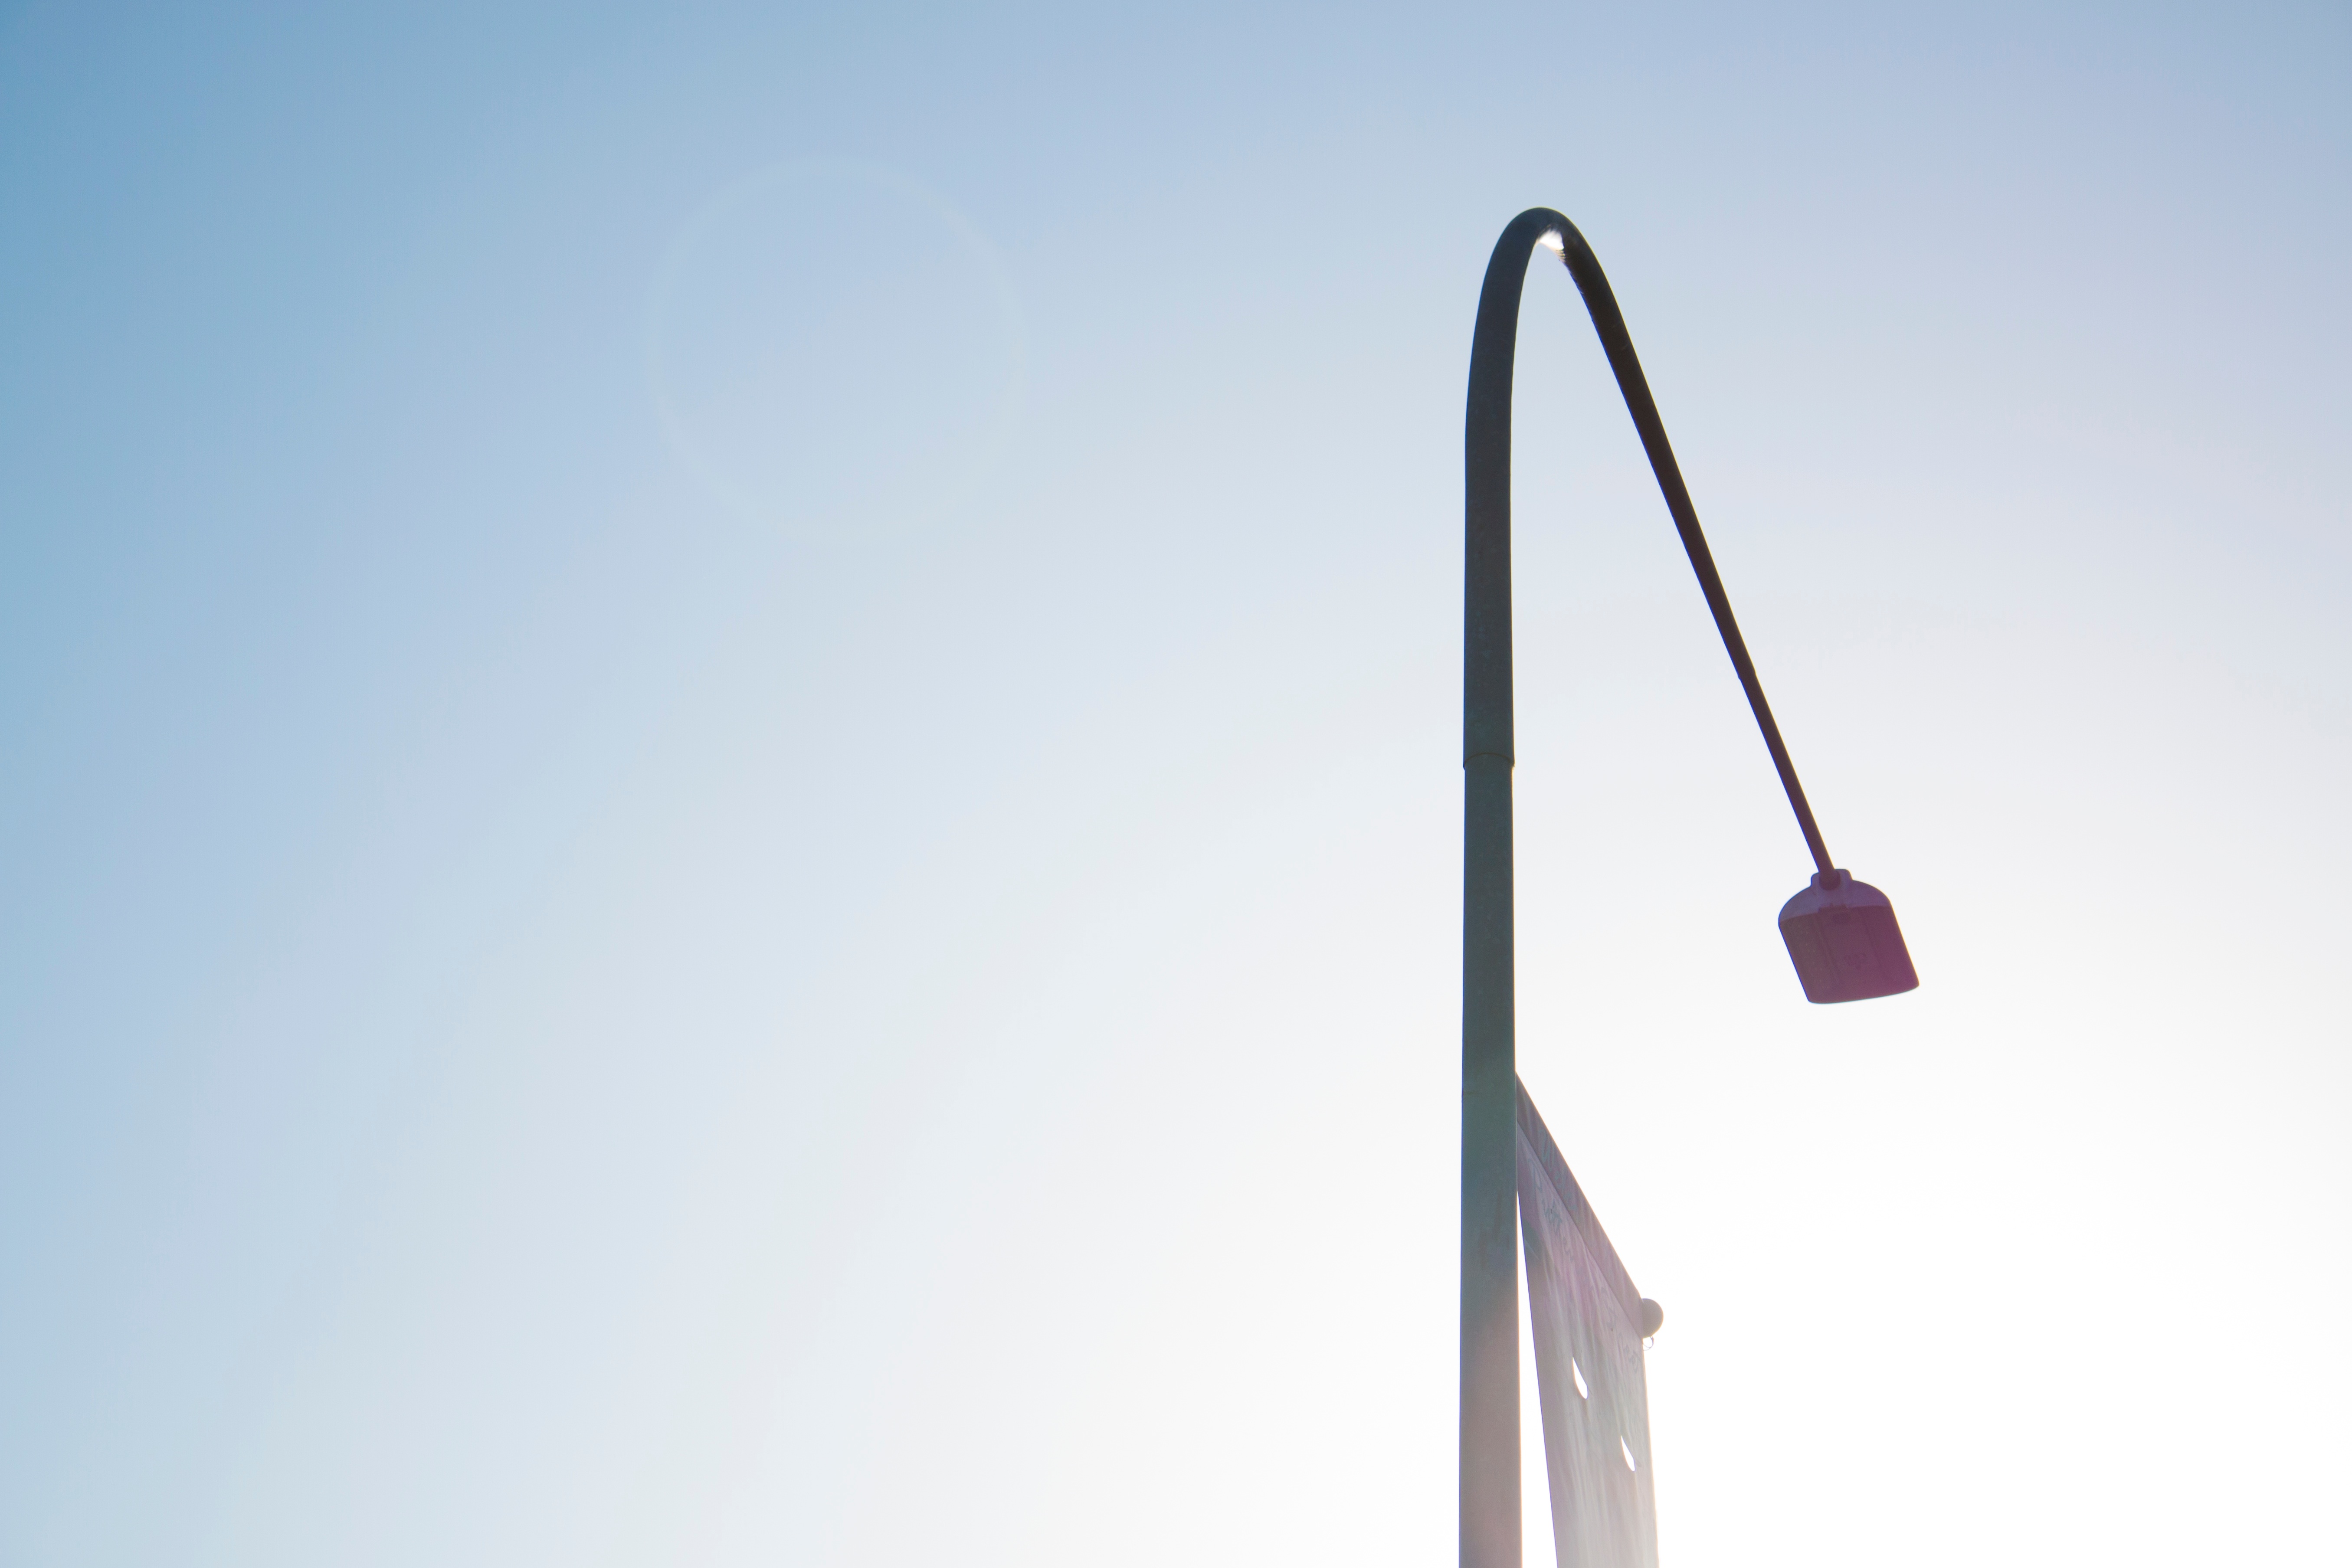
wind, line, mast, street light, lighting, light fixture, shape